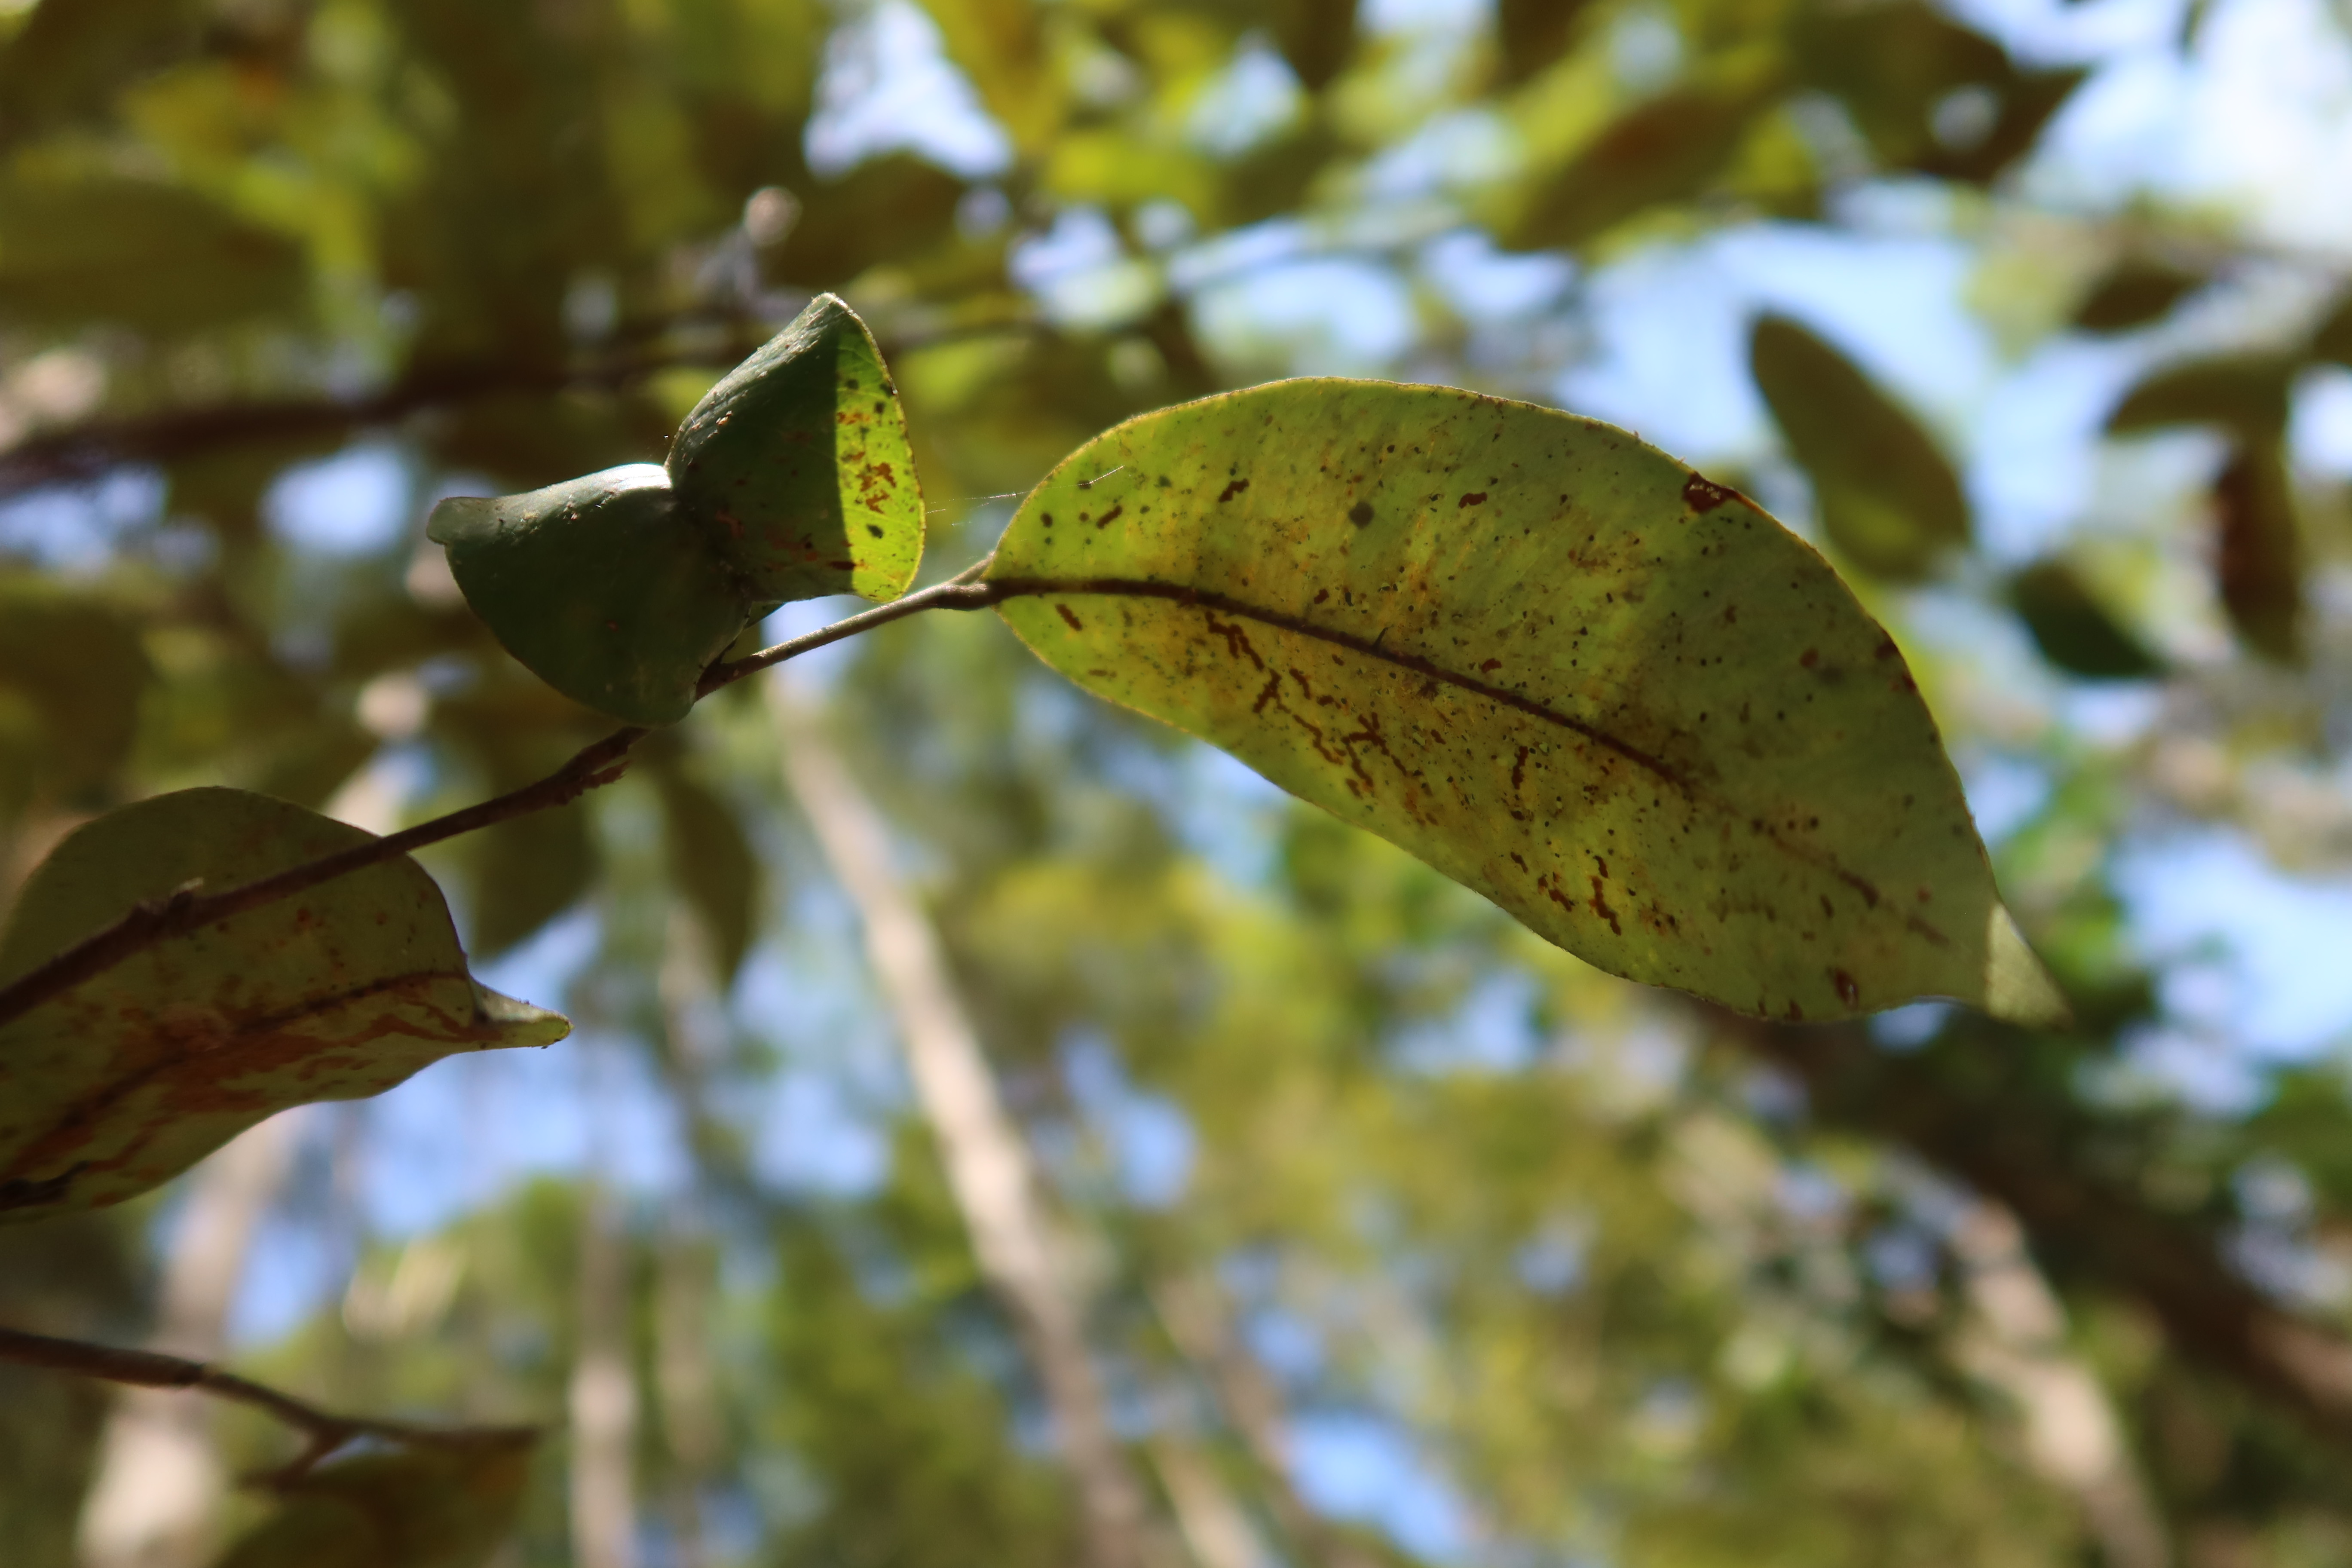
Label: Brown spots